Capriotti's

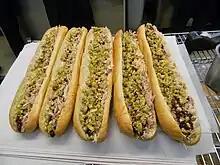
Bobbies from Capriotti's

Capriotti's starred on Food Network's "Unwrapped" in December 2011. In November 2013, Capriotti's expanded its presence on the East Coast by opening its first location in Washington DC. Joe Biden was the first customer served at the store's grand opening. That year, Capriotti's brought in over $58 million in revenue and experienced a 48% growth over the previous three years. In 2014, the company was named one of the "Top 10 Best Food Franchises for Your Buck" and one of "America's Best Franchises" by "Forbes" magazine.